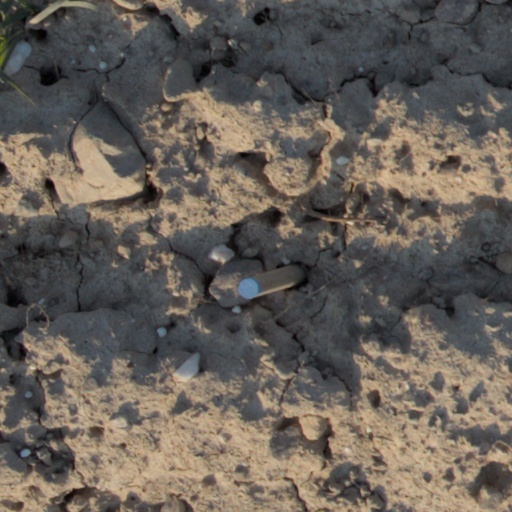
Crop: wheat